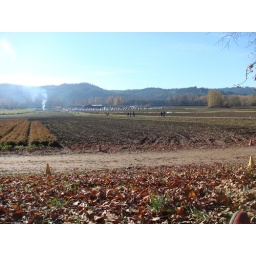
grass whistling and rider haggling. best seats in the house